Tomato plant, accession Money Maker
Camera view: bottom (45 deg); turntable rotation: 210 degrees
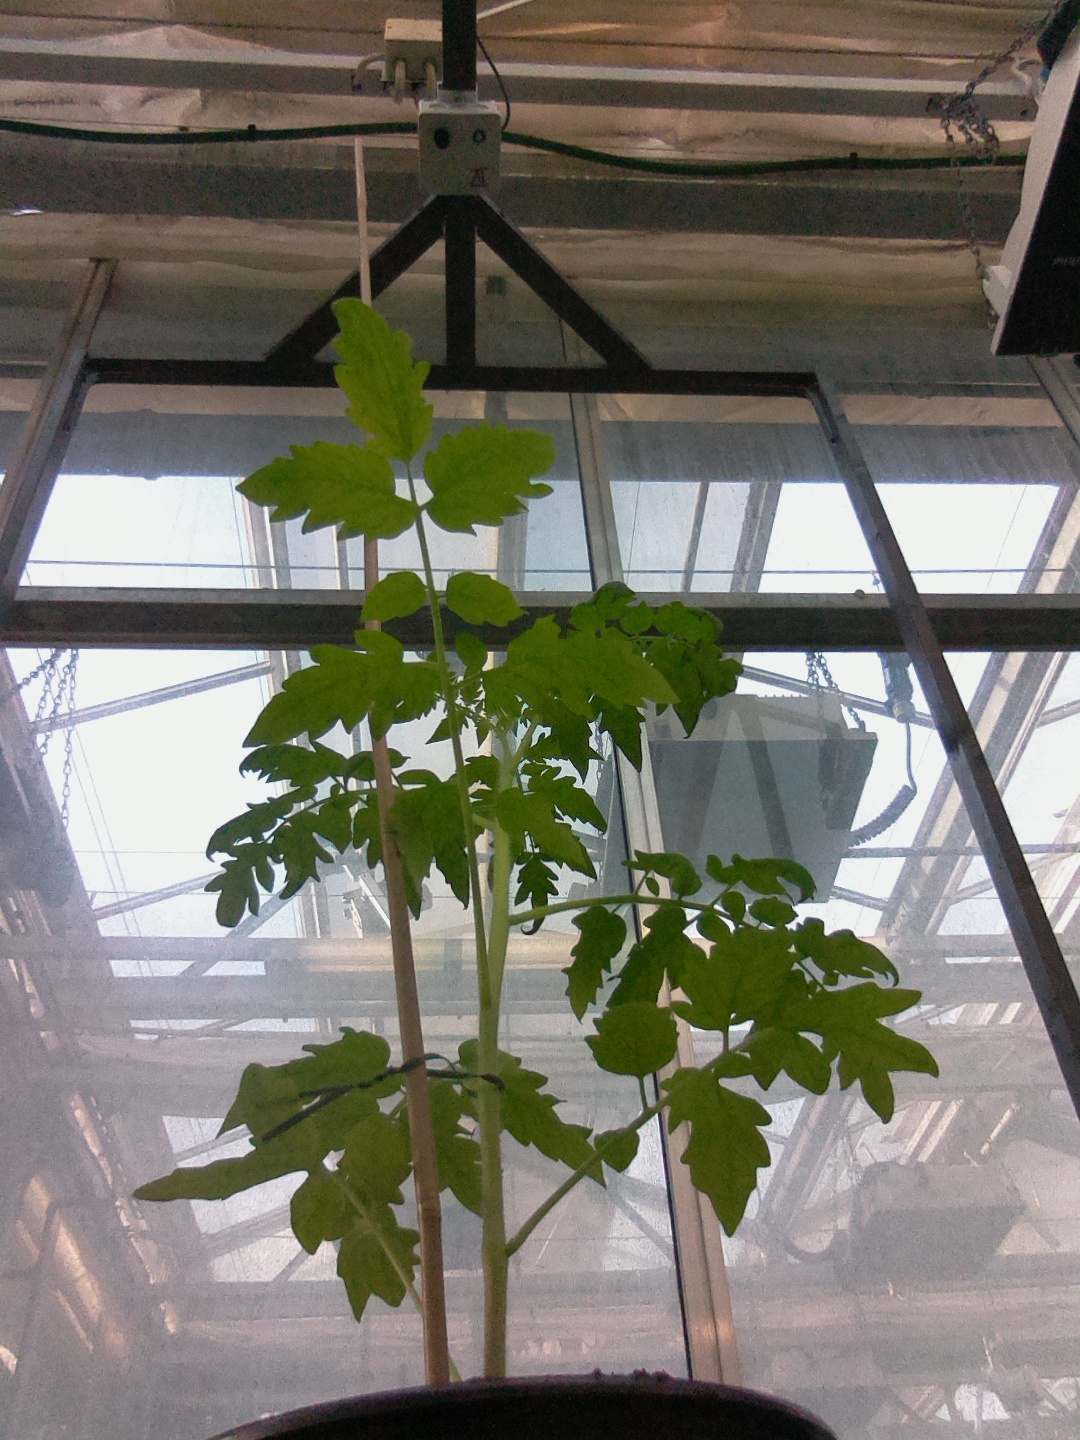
BBCH growth stage 15: 10 of true leaves visible